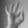
ASL letter: F